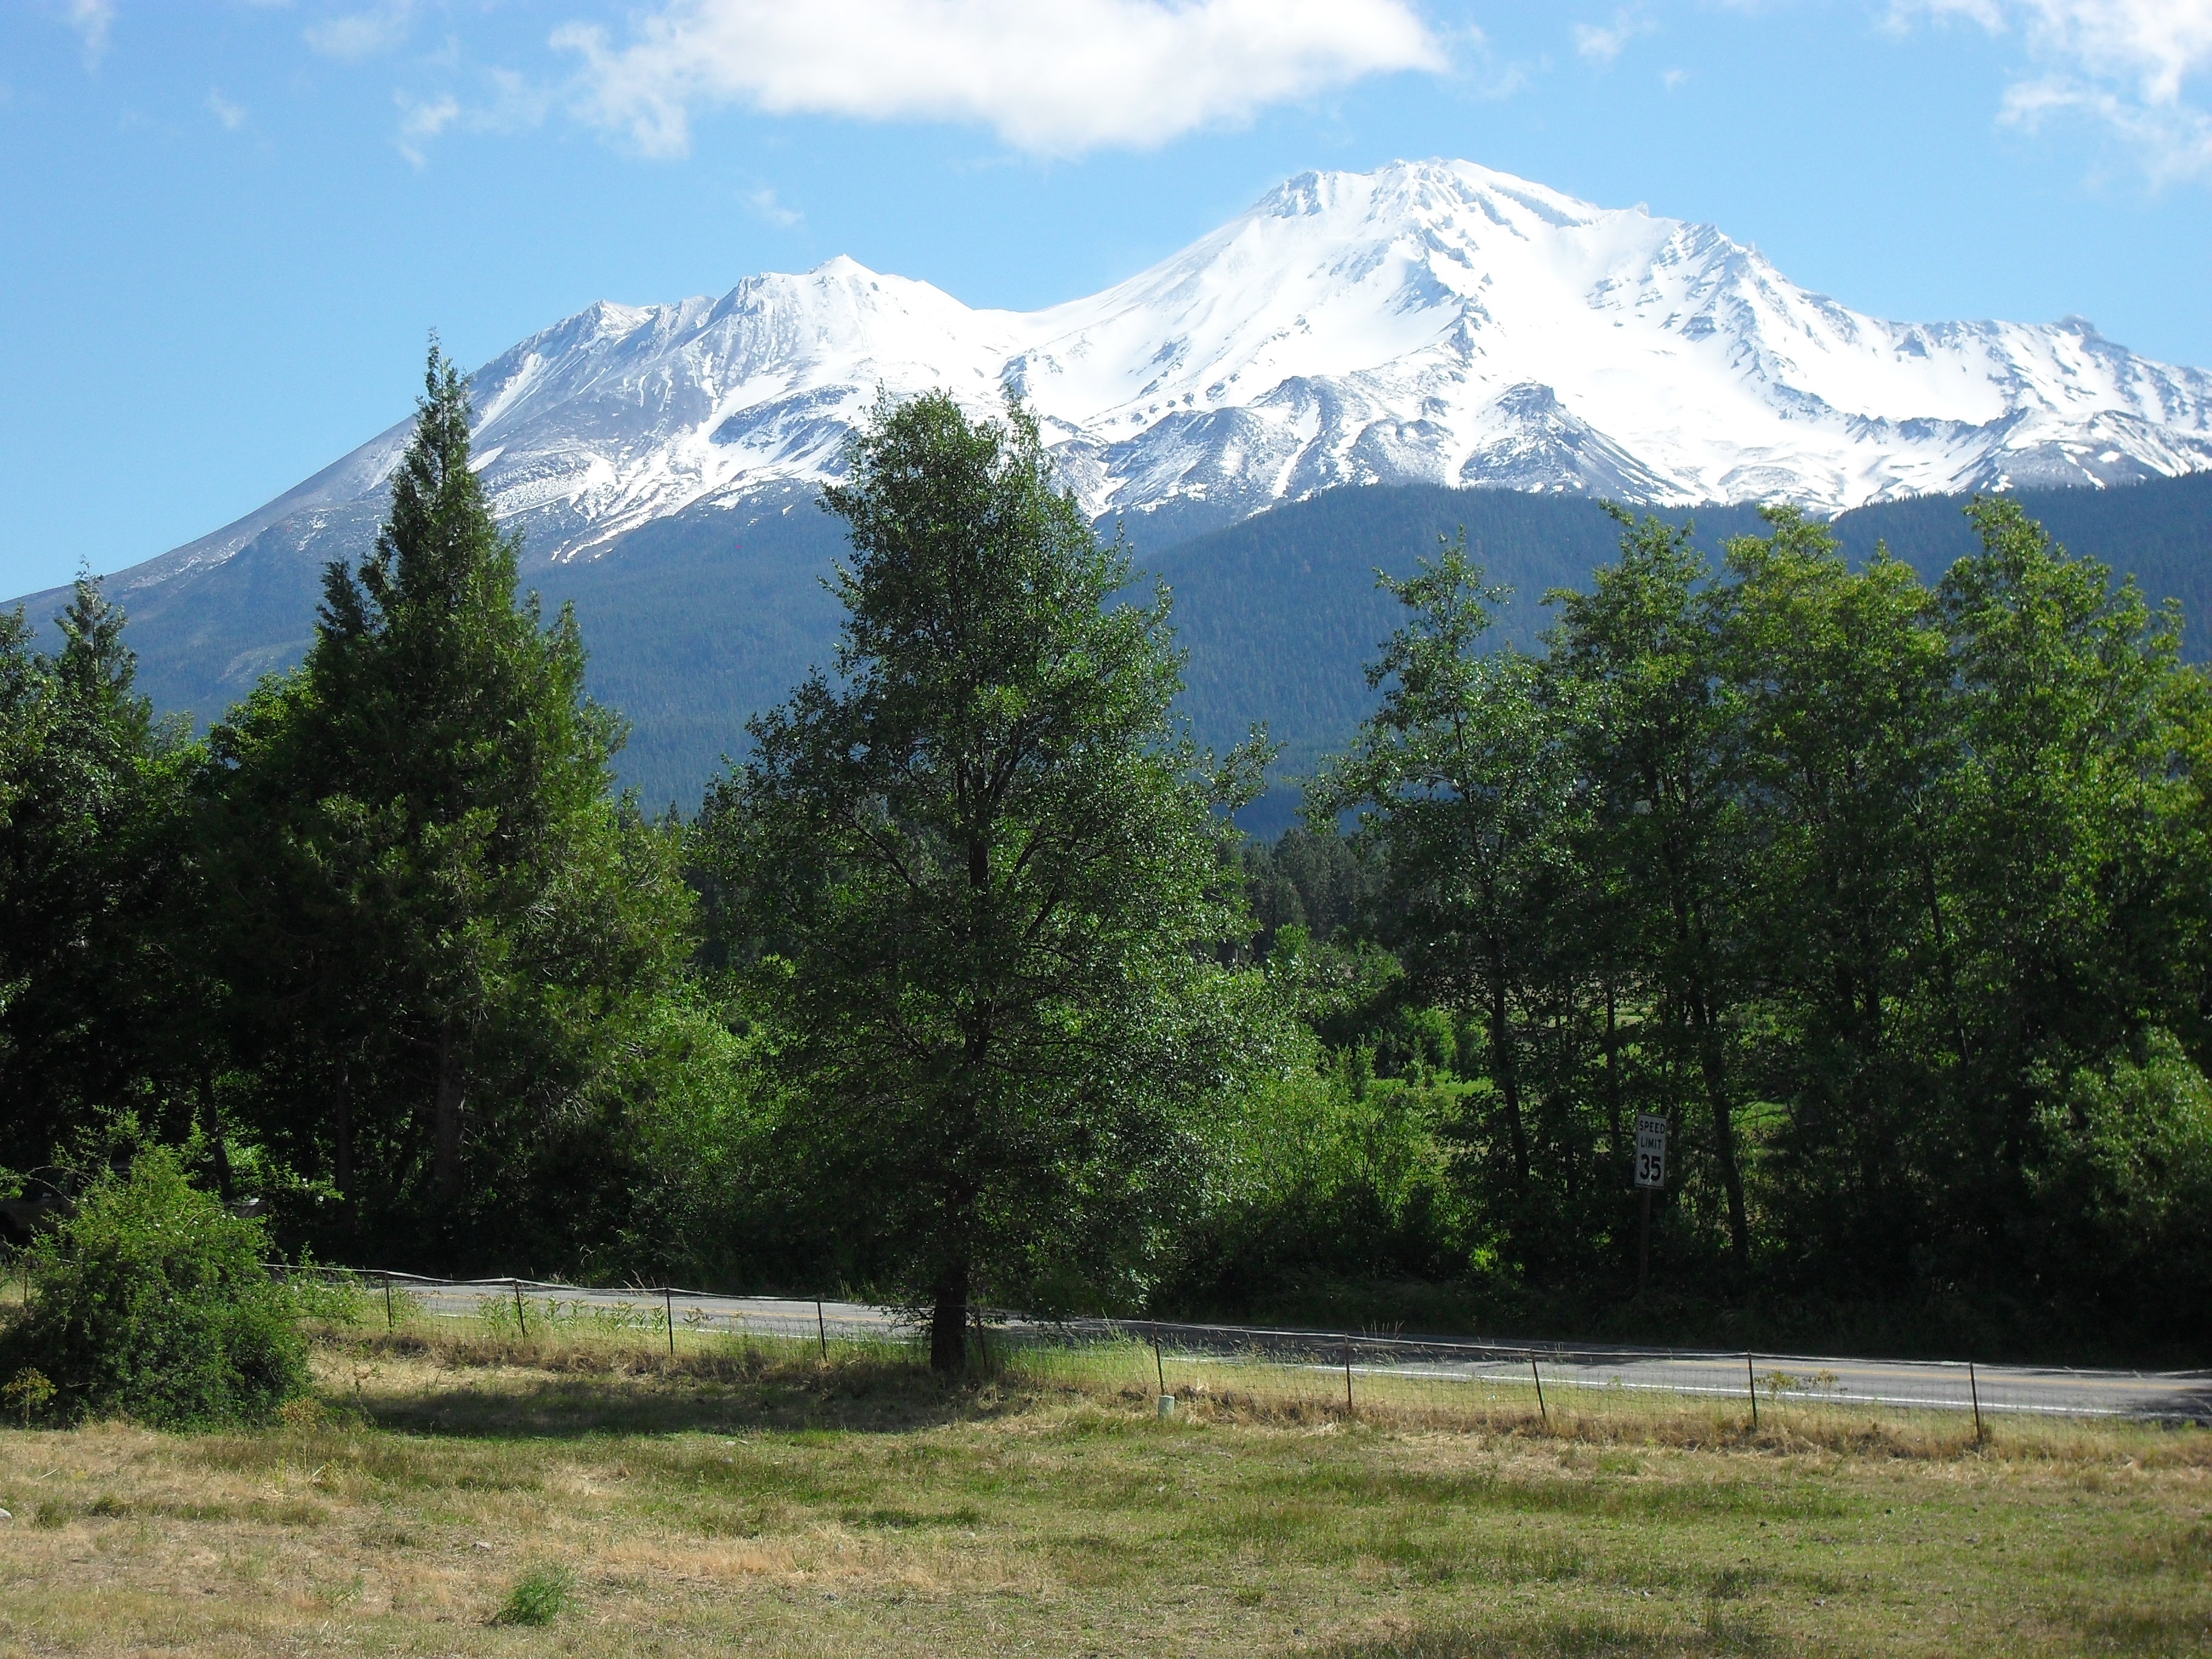
landscape, tree, nature, forest, outdoor, wilderness, mountain, trail, meadow, hill, lake, view, peak, valley, mountain range, green, scenic, color, pasture, natural, park, fresh, snowcapped, blue, highland, ridge, trees, pines, plateau, beauty, scene, ecosystem, rural area, mount shasta, geographical feature, mountainous landforms